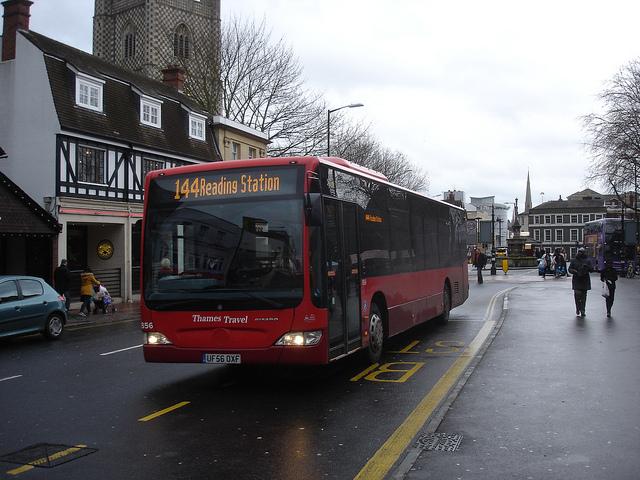
A red bus is driving down the wet street.

A bus driving down the street near buildings.

A red bus traveling down the road, during the day.

A bus traveling on a city street near pedestrians and buildings.

A commuter bus driving down a wet street in a city.